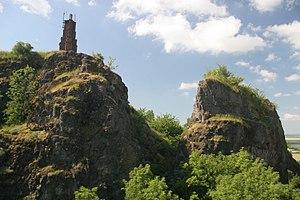
Podhradí est une commune du district de Jičín, dans la région de Hradec Králové, en République tchèque. Sa population s'élevait à 426 habitants en 2017.